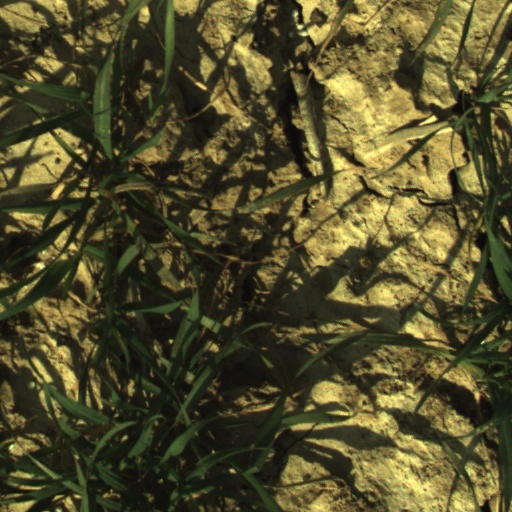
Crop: wheat